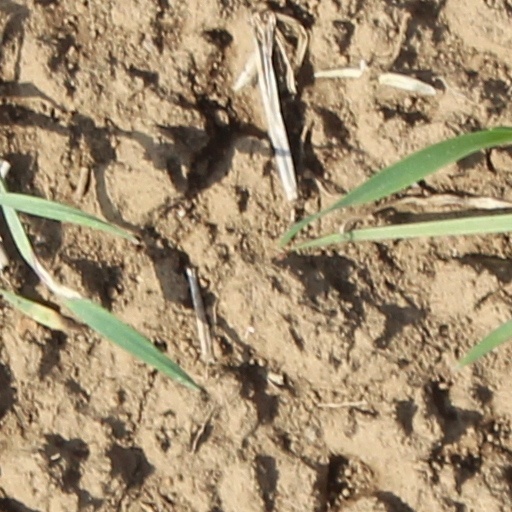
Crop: wheat